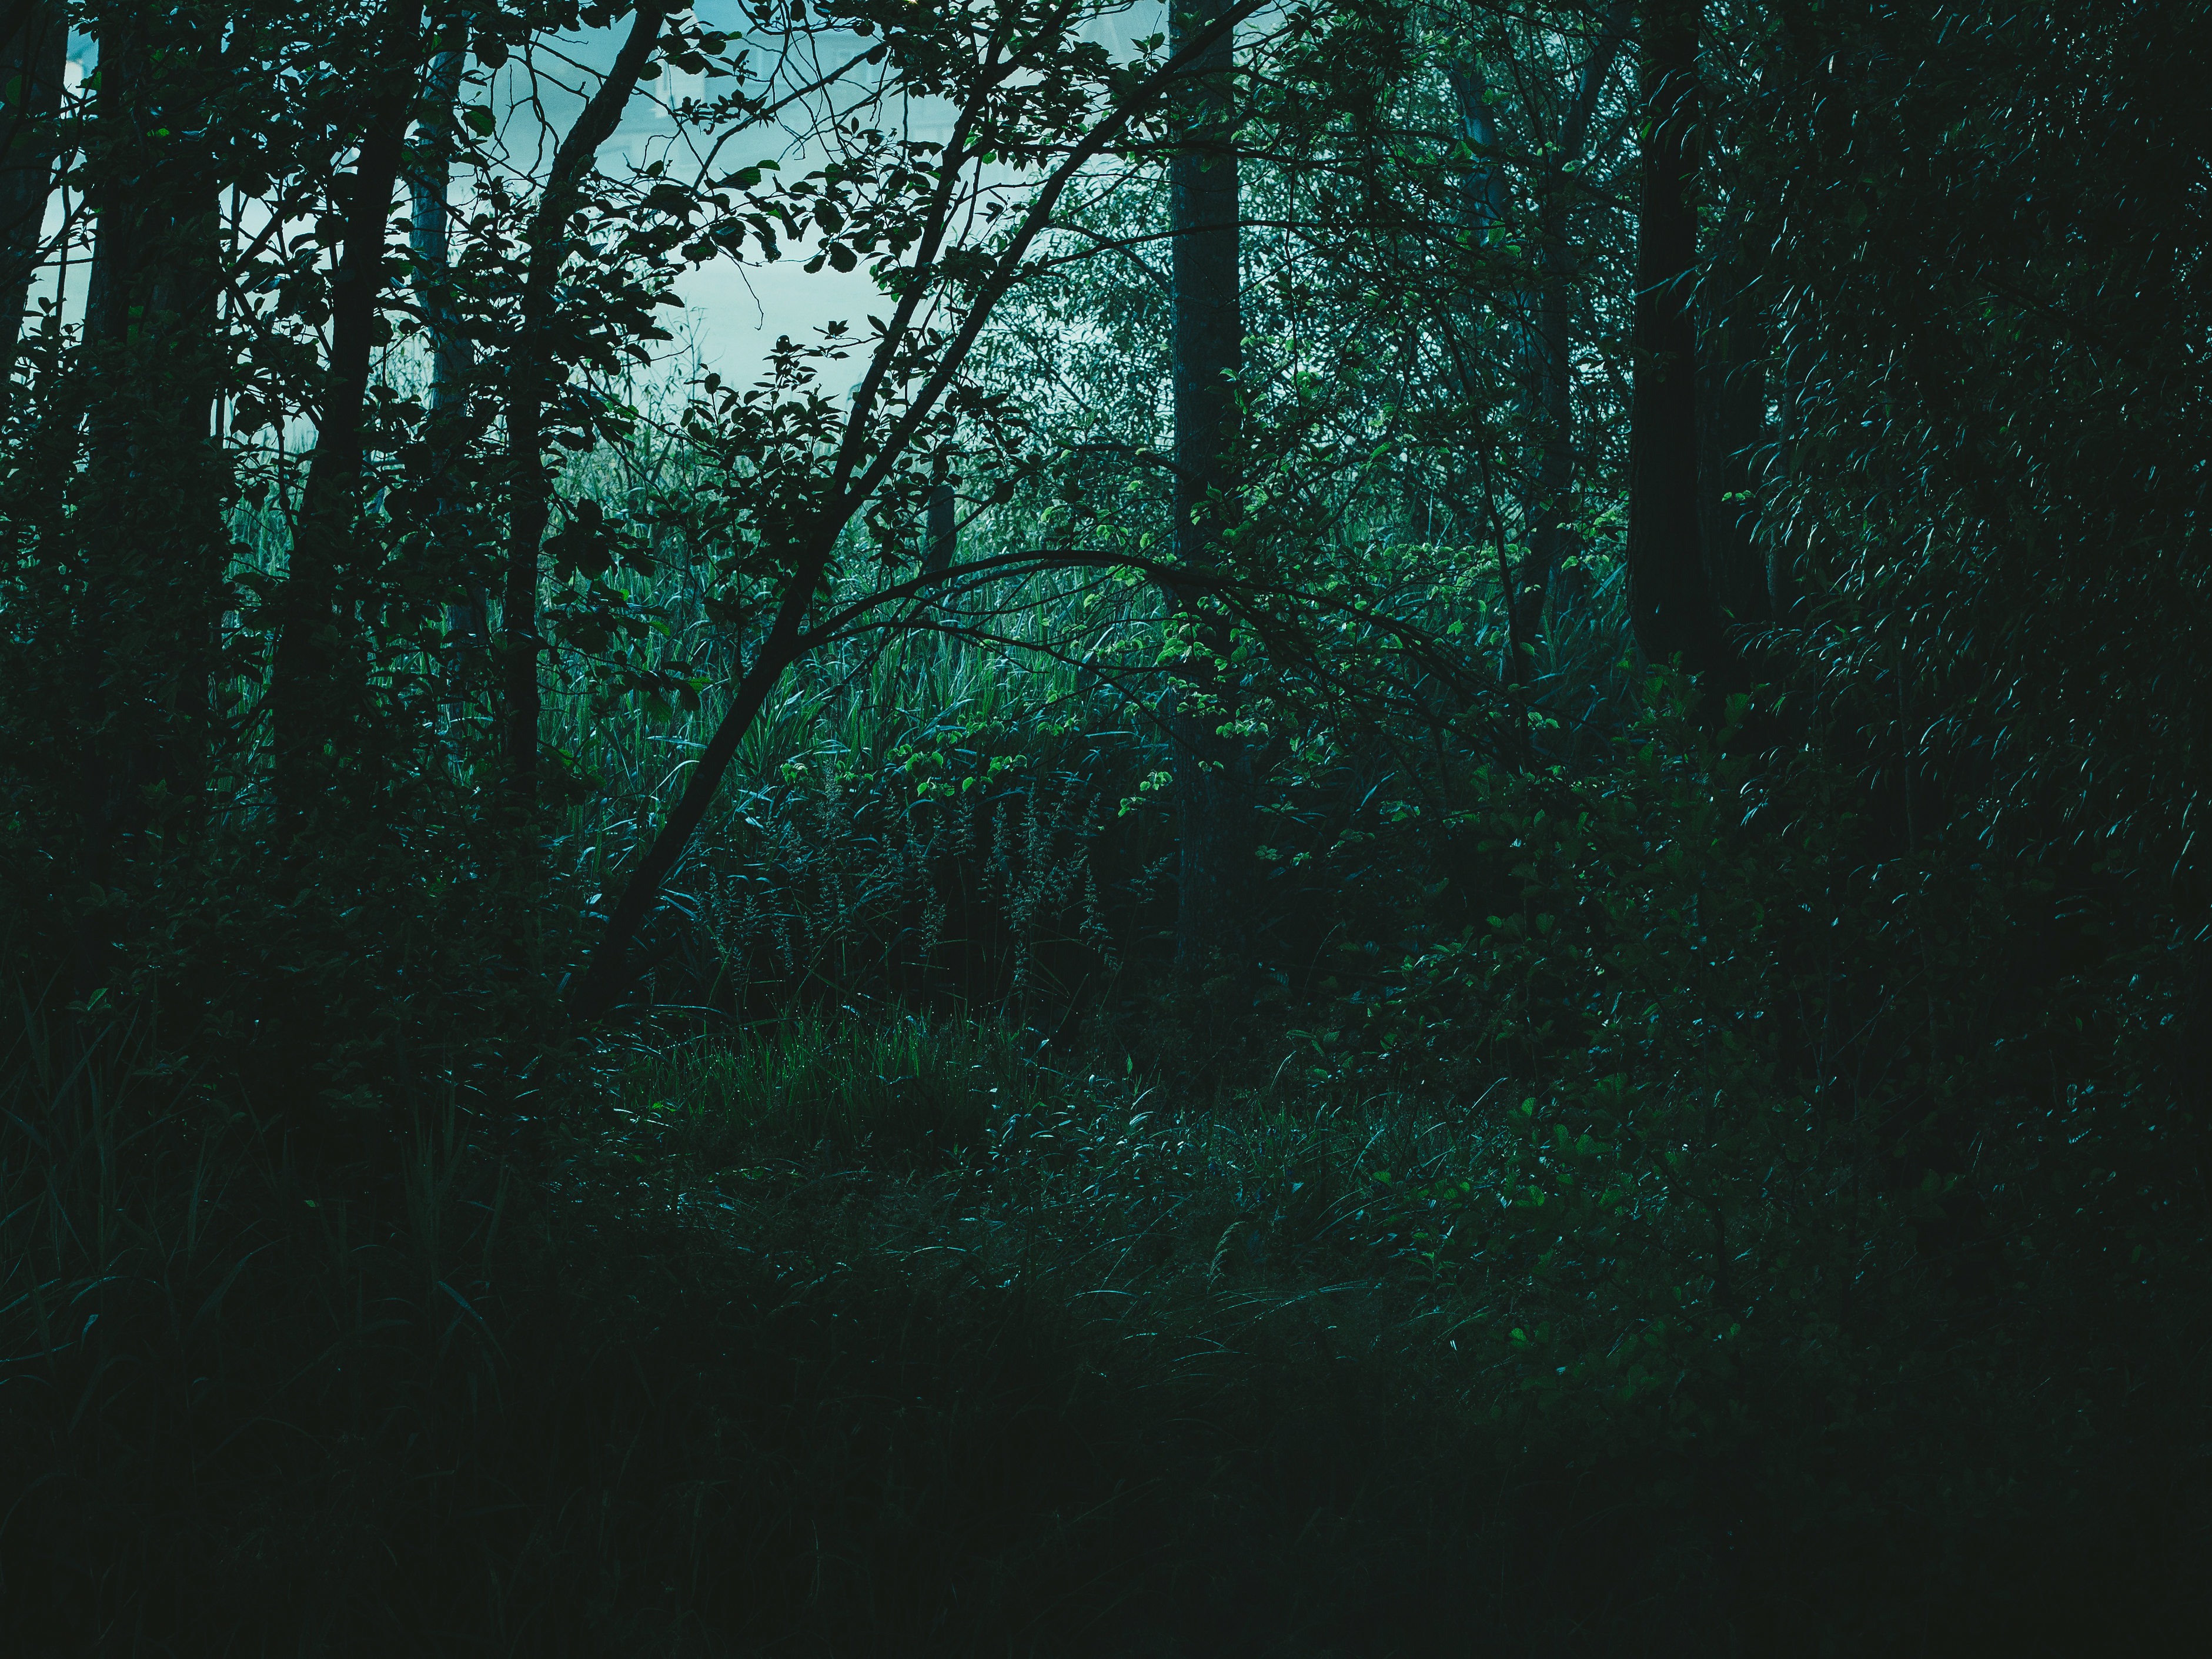
nature, forest, light, night, sunlight, leaf, green, insect, darkness, plants, invertebrate, woods, creepy, beetle, screenshot, computer wallpaper